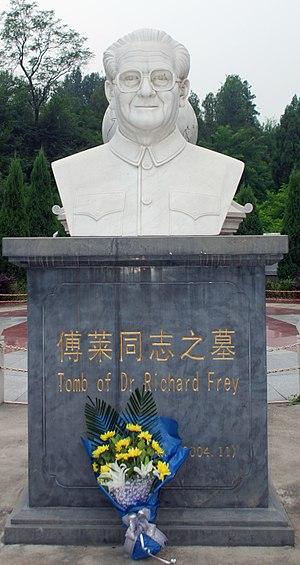
Richard Frey, de son nom chinois Fu Lai, né le 11 février 1920 à Vienne et décédé à 84 ans le 16 novembre 2004 à Pékin, est un médecin autrichien juif qui émigra en Chine à 19 ans en 1939 pour fuir les persécutions nazies et passa le reste de sa vie dans ce pays. En raison de sa contribution exceptionnelle à l'indépendance, la libération et la construction de la Chine, il bénéficie d'une grande renommée chez les Chinois.